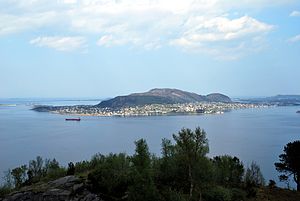
Valderøya
Udsigt mod Valderøy
Valderøy eller Valderøya er en ø i Giske kommune på Sunnmøre. Den omtales nu som Valderøya af Kartverket. Øen er kommunens mest folkerige med 4.254 indbyggere pr. 1. maj 2020. Kommunecenteret for Giske ligger i Valderhaugstrand på sydenden af øen.